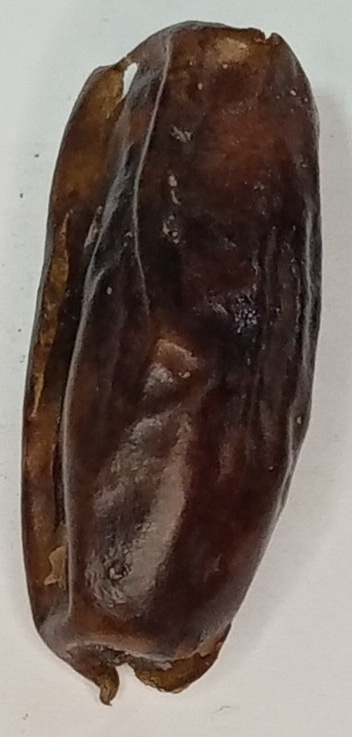
Variety: gajar
Size: large
Grade: grade-1